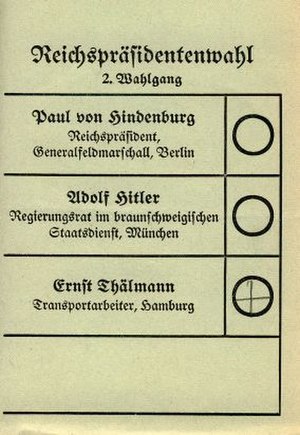
Præsidentvalget i Tyskland 1932
Stemmeseddel (med stemme for  Thälmann) brugt ved anden valgrunde
Præsidentvalget i Tyskland 1932 var det andet og sidste valg til posten som rigspræsident. Den siddende præsident, den partiløse Paul von Hindenburg, var blevet valgt ved præsidentvalget i 1925, og hans syvårsperiode sluttede derfor i maj 1932.